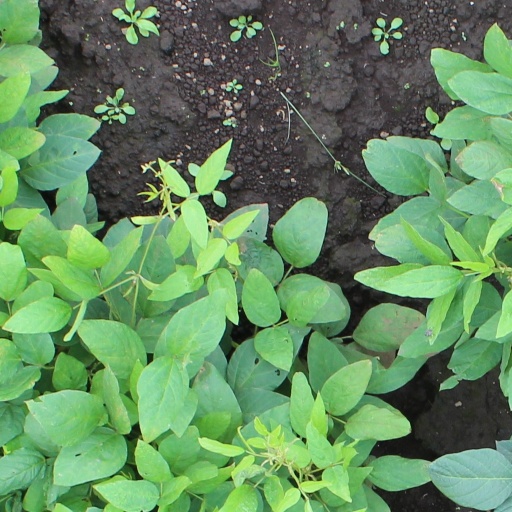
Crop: soybean